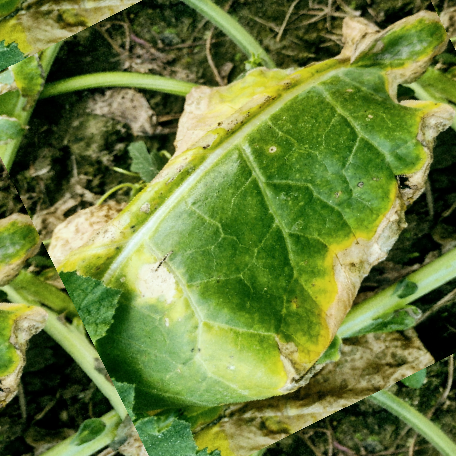
Label: Downy Mildew